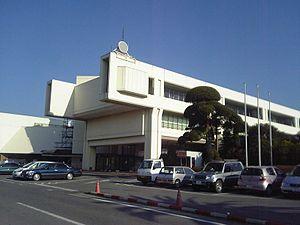
Mairie de la ville de Sōsa, préfecture de Chiba, Japon 日本語: 匝瑳市役所
Sōsa est une ville de la préfecture de Chiba, au Japon.